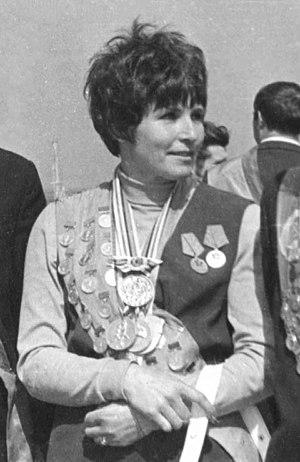
Galina Petrovna Bystrova, née Dolchenkova le 8 février 1934 à Nakhitchevan et décédée le 11 octobre 1999, est une athlète soviétique. Elle a été sacrée trois fois championne d'Europe : une fois sur 80 m haies et deux fois au pentathlon.